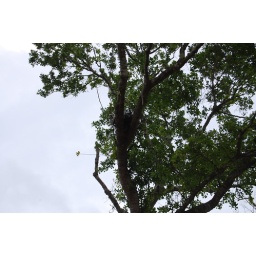
A hawk was building a nest in the tree right outside the garage of our house in Alvin, TX